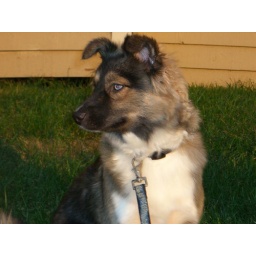
Nora (at 6 months) sitting on the dock by the lake (not bay).